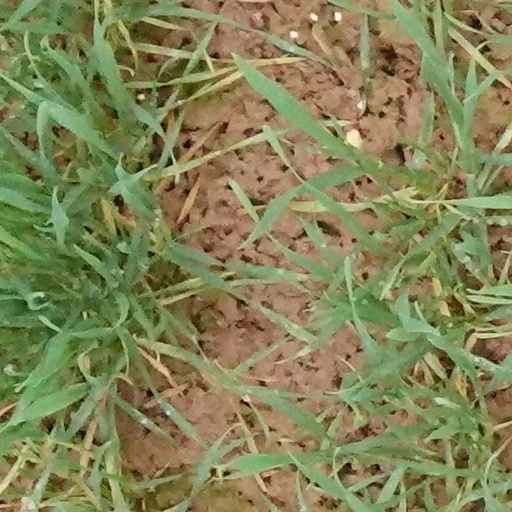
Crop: wheat